William Thomas Abington House

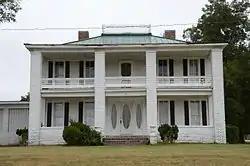

The William Thomas Abington House is a historic house located on Center Street in Beebe, Arkansas, midway between East Mississippi Street and Birch Street.